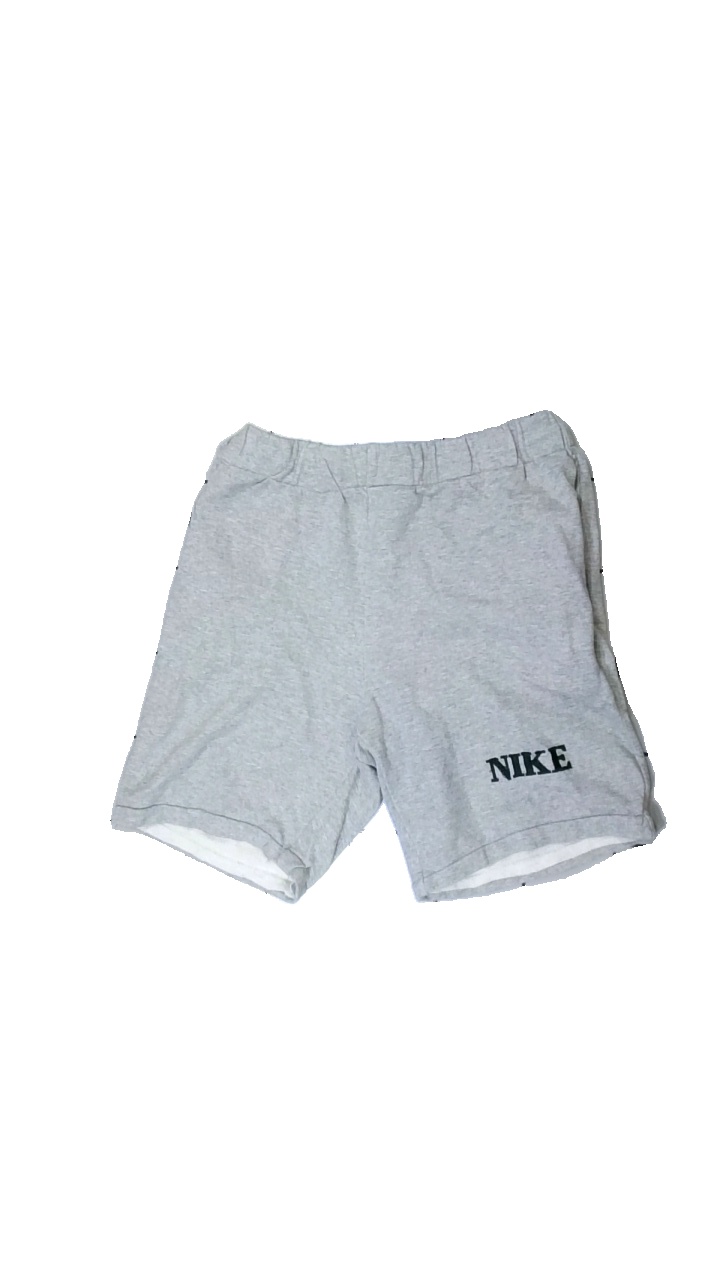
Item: Shorts (Men)
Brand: Nike
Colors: Grey
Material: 100% cotton
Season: All
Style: Sports
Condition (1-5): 3
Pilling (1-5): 2
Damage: Crooked waistband
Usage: Recycle
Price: <50